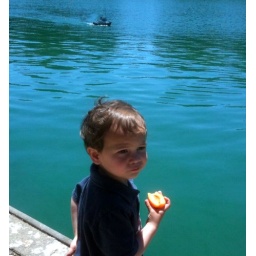
wathcing the boat in the lake